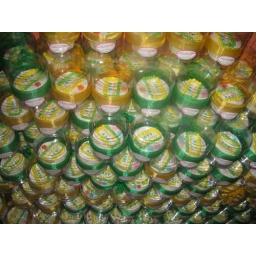
540 cup cake has to be ready within 2 days from order date ...